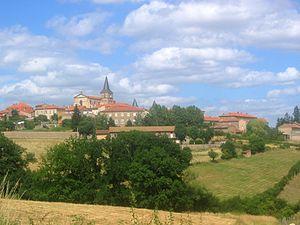
Vue générale
Saint-Symphorien-de-Lay est une commune française située dans le département de la Loire en région Auvergne-Rhône-Alpes.